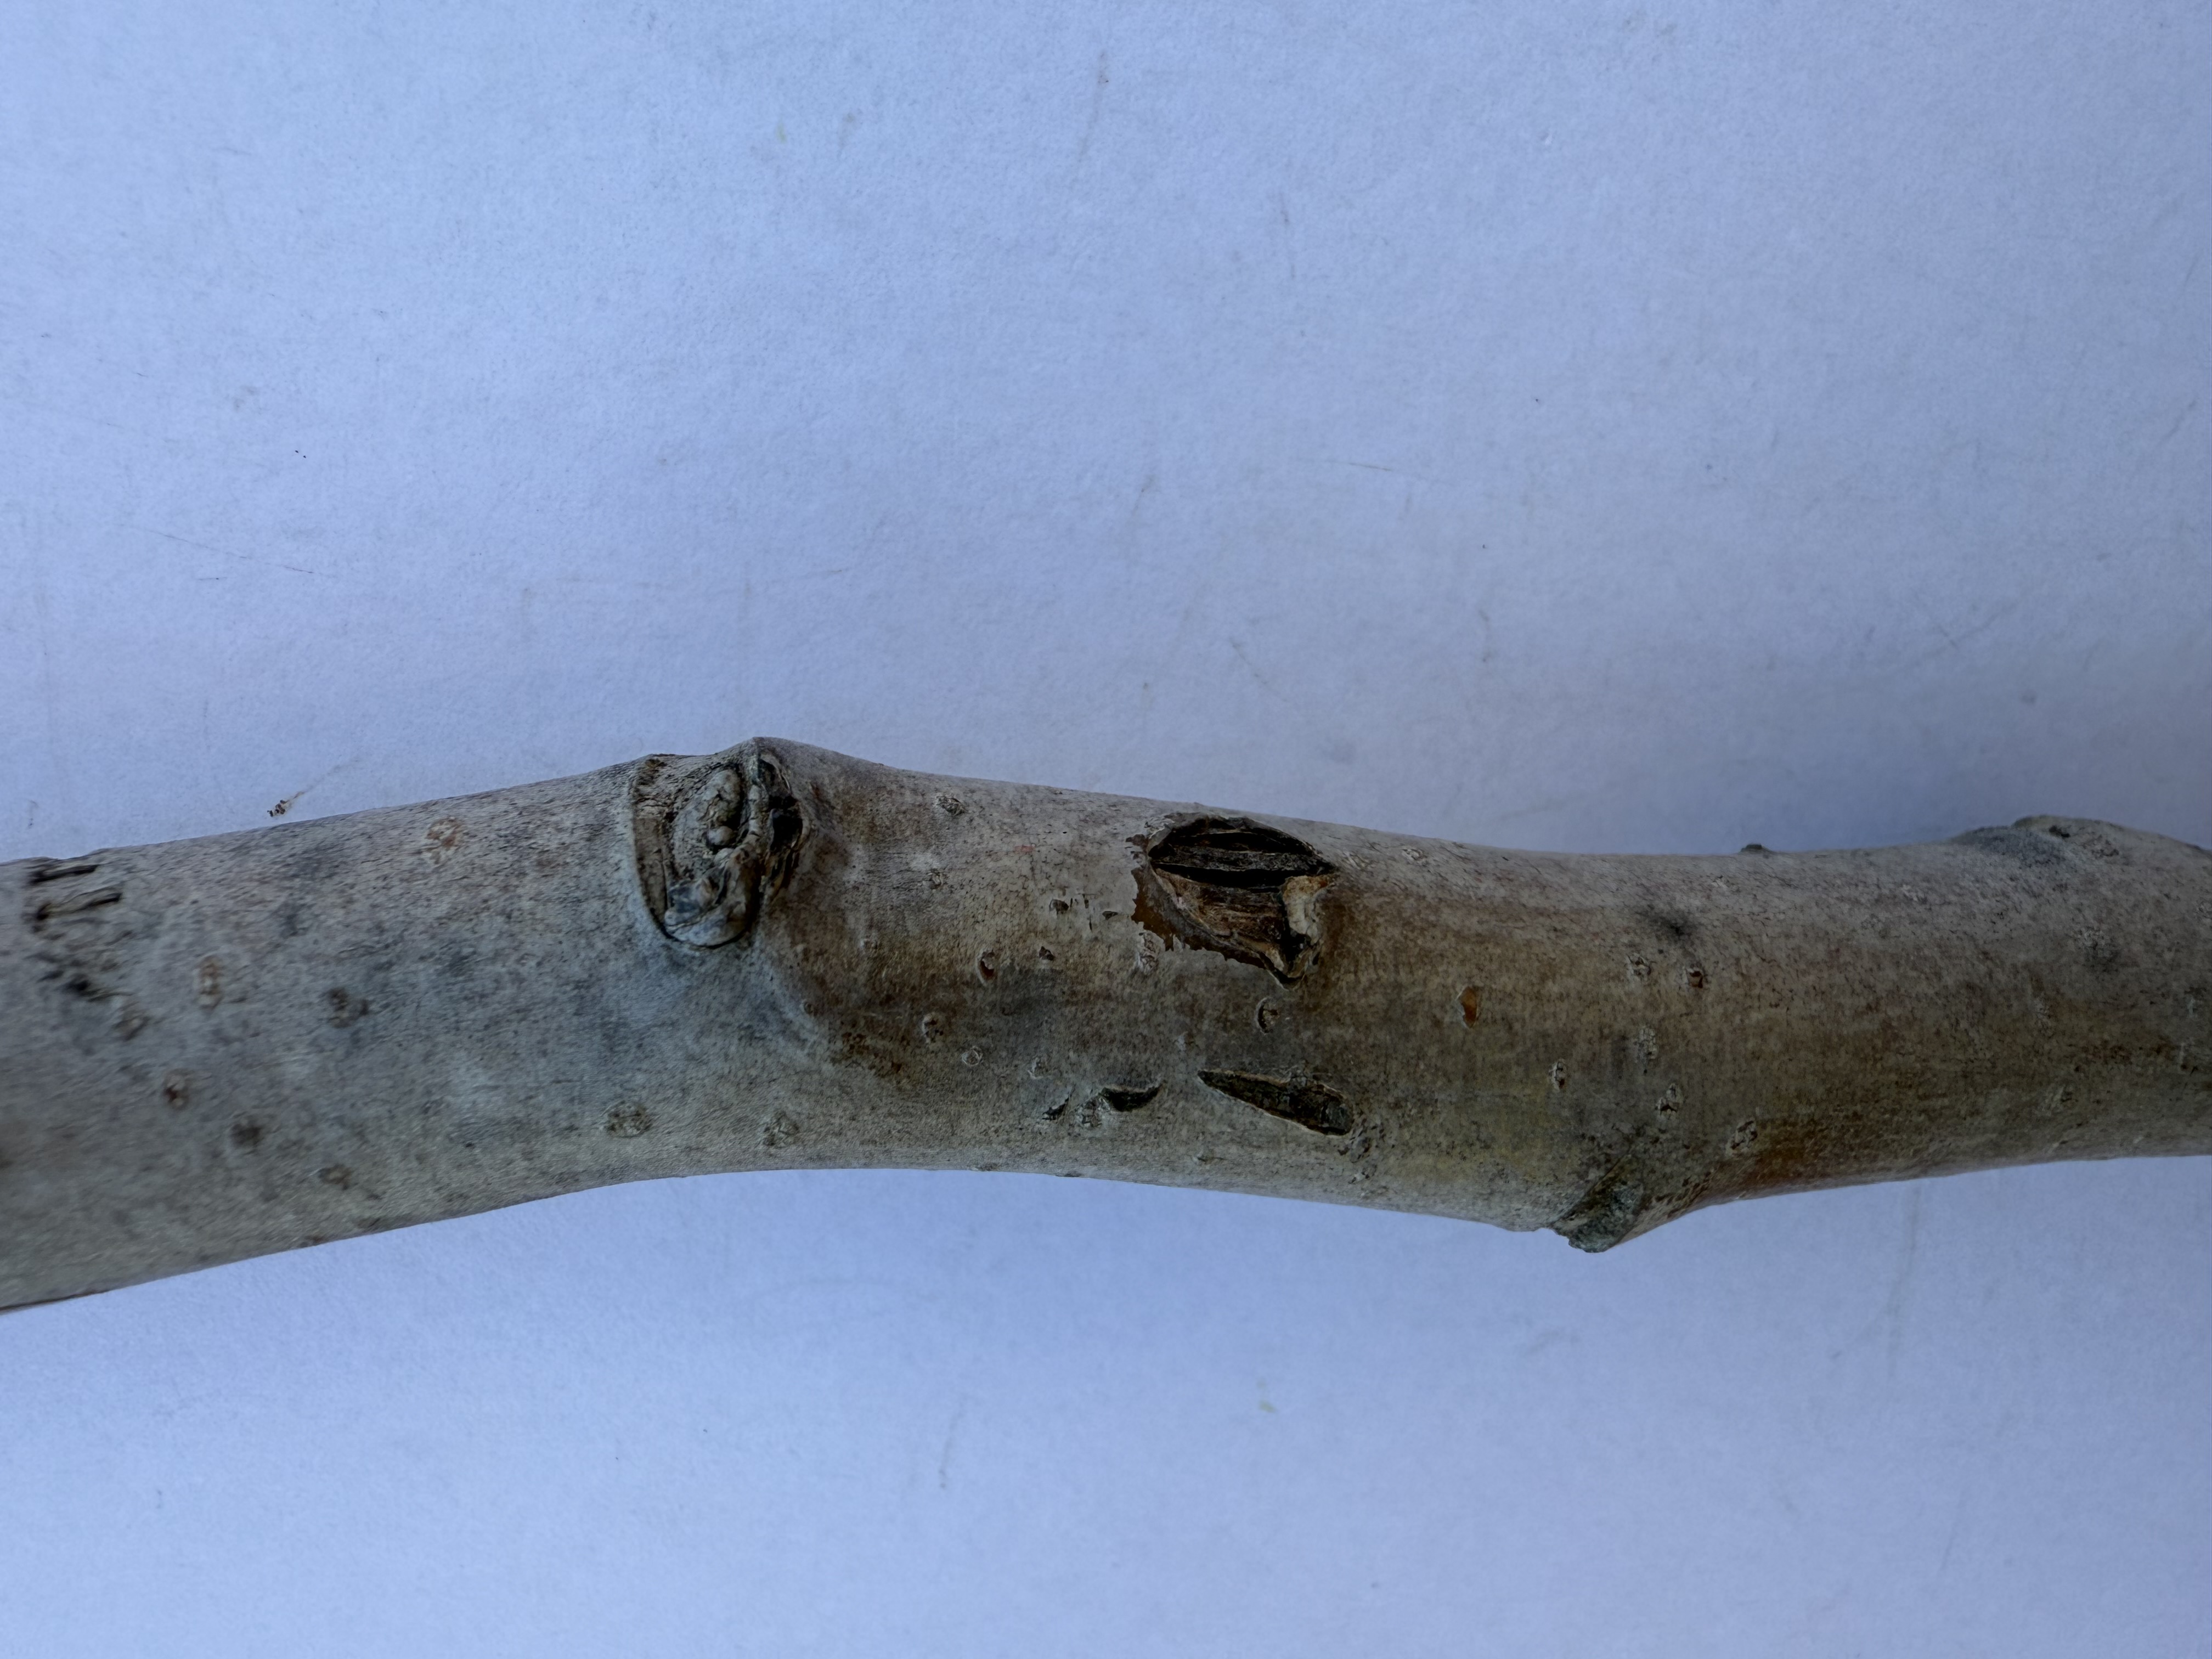
Variety: Kagizman Long Apple